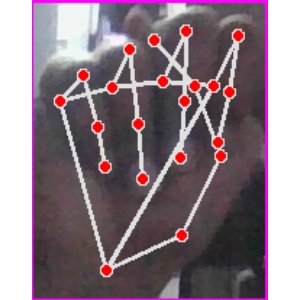
अक्षर: न